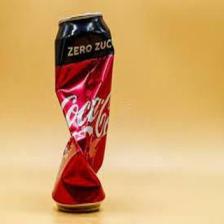
Label: cans